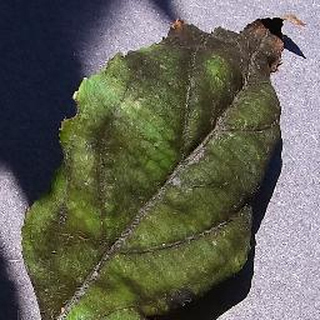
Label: apple_apple_scab